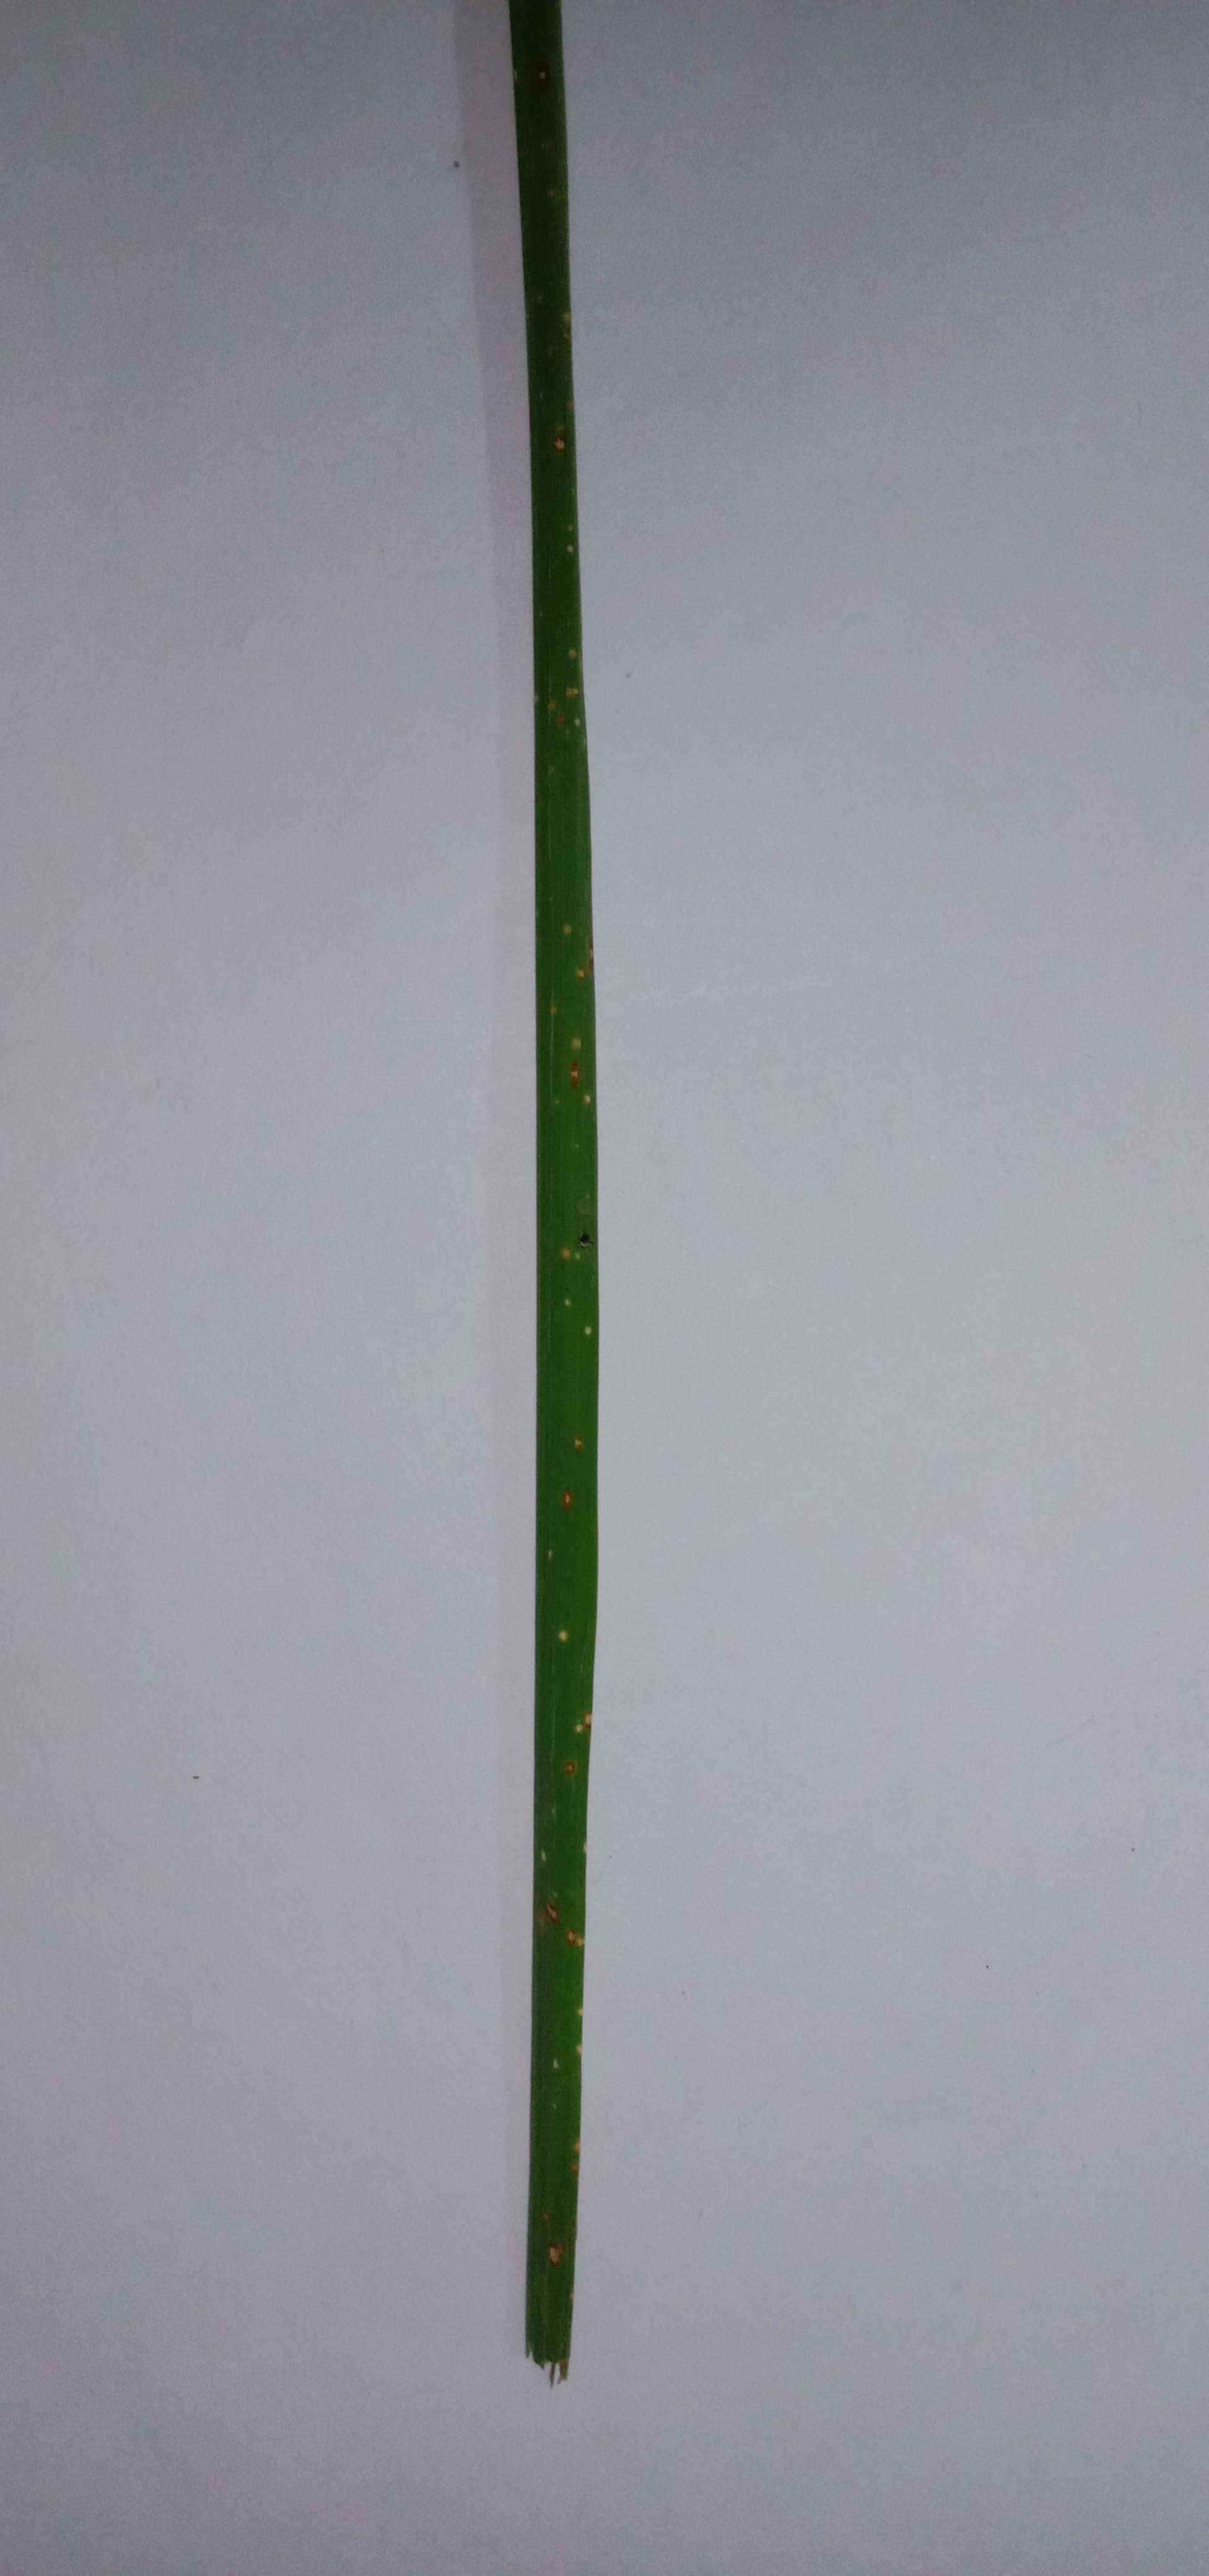
Label: Rice___Leaf_Blast